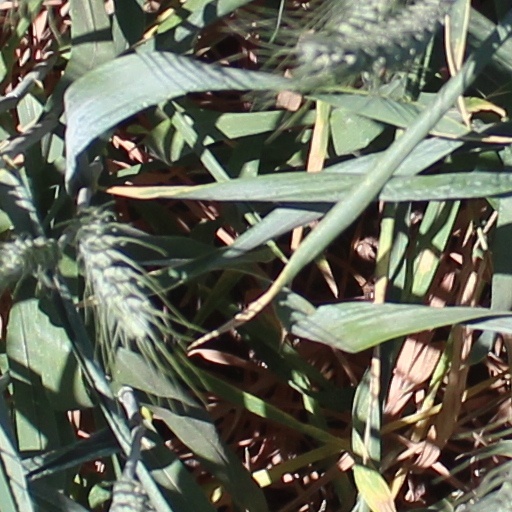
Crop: wheat